St Cyprian's Church, Hay Mills

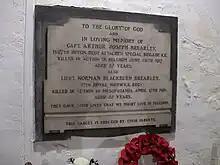
Memorial to the Brearley Brothers

Situated in the North aisle is a private First World War Memorial to Captain Joseph Arthur Brearley and his brother Norman Blackburn Brearley, son's of Harry and Annie Brearley, of 225, Charles Rd., Small Heath, Birmingham. Arthur, after being educated at King Edwards Grammar, Handsworth and Emmanuel College, Cambridge, became a schoolteacher in Exeter and joined the 1/6th Cyclists Battalion of the Devonshire Regiment in April 1914. He became attached the Special Co N Royal Engineers whose role was the firing of gas canisters onto enemy trenches. He was killed on 20 June 1917 during the Battle of Messines Ridge, and the Battalion War diary records, ""Gas discharged on Jackdaw and Jam Avenue. Observations from the front line indicates that drums burst well and a good cloud was formed over enemy trenches. Considerable hostile artillery retaliation on front line and C.T.'s. Golden rain,double red and double green lights were used extensively by the enemy. Whole operation including preparation 3 killed 11 wounded."" He was 27 and had been with N company just over a month.